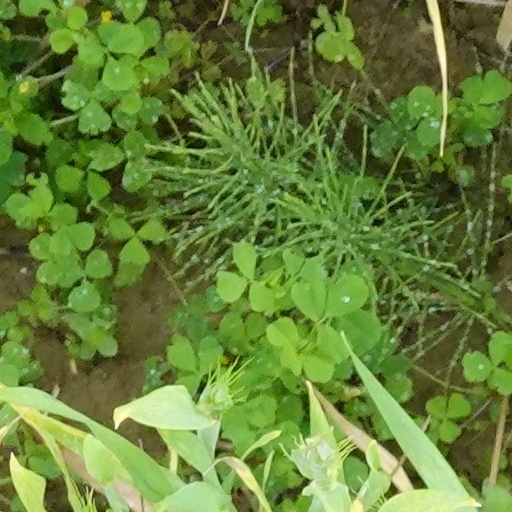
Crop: wheat